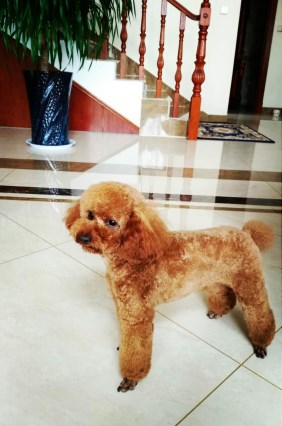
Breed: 7449-n000128-teddy